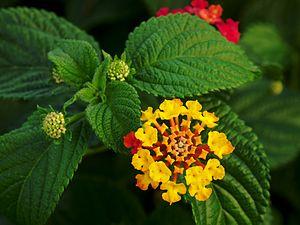
Fleurs et feuilles de Thé de gambie (Lantana camara) Português: Flores e folhas de Lantana camara
Le genre Lantana comprend environ 150 espèces de plantes à fleurs de couleurs variées de la famille des Verbénacées.